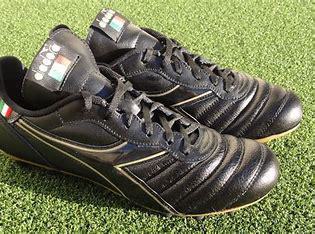
Brand: Diadora
Model: 100